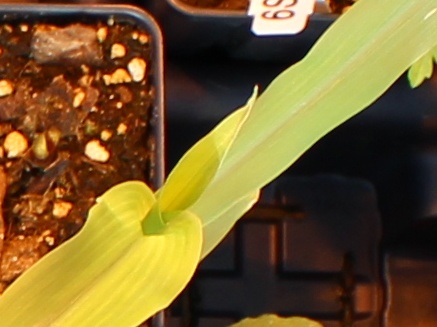
Label: Corn